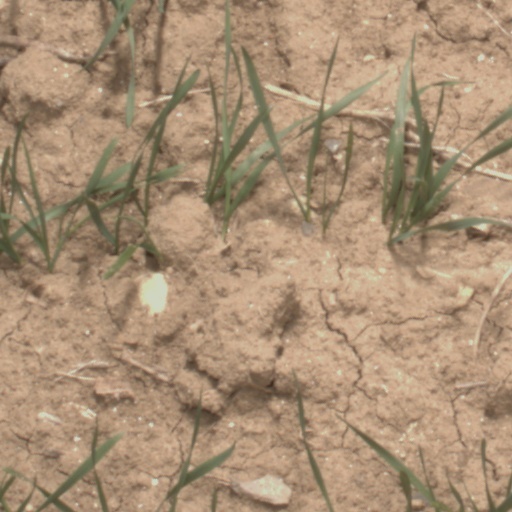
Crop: wheat